On the Fringe (film)

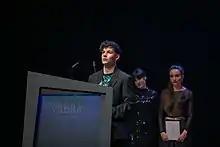
Actor Christian Checa collecting the Audience Award won by "On the Fringe" at Festival CiBRA (November 2022)

Wendy Ide of "ScreenDaily" deemed the film to be "pacey, propulsive stuff" in which the helmer "combines a social conscience with a thriller's sense of mounting pressure".